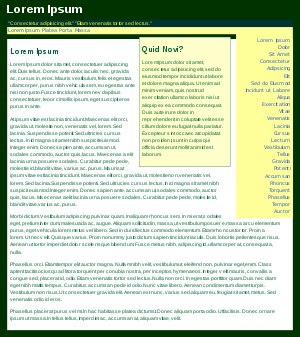
Lorem ipsum
Et eksempel på Lorem ipsum brugt ved et foreslået design af en hjemmeside
Lorem ipsum, også kendt som mumletekst, er en fyldtekst, som har været brugt i bogtrykkerkunsten siden 1500-tallet.